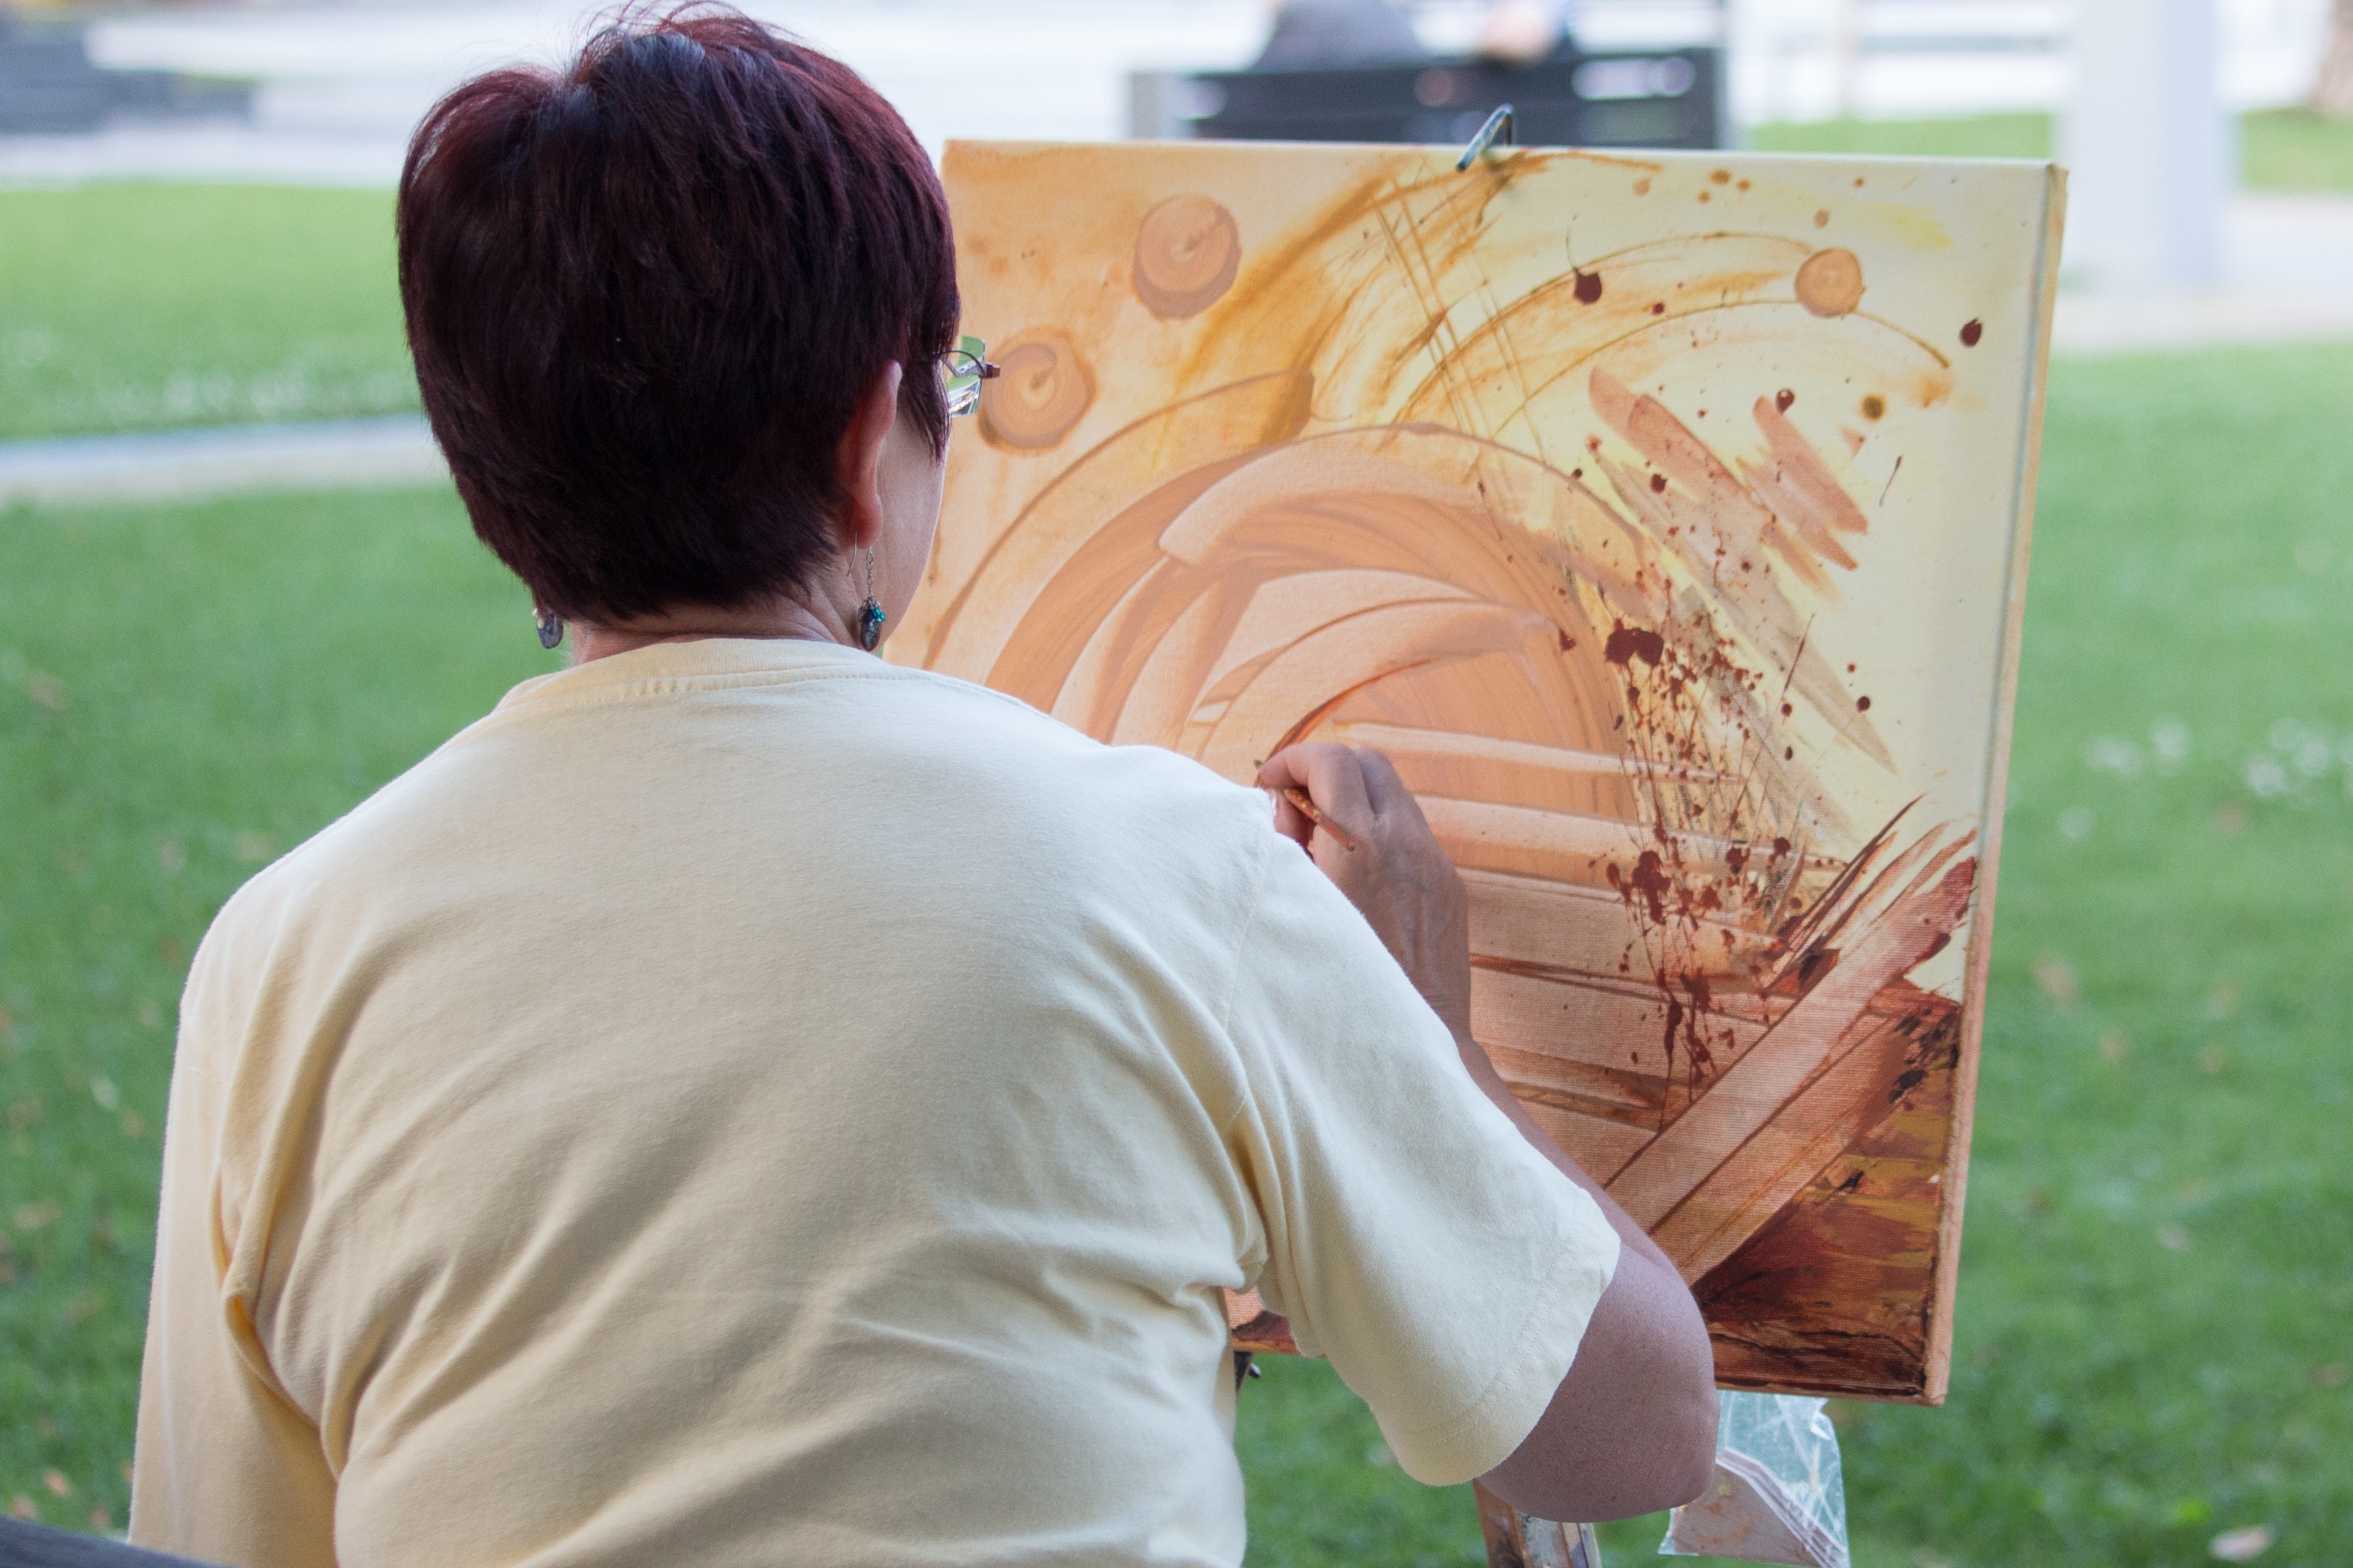
grass, art, visual arts, photography, artist, painting, paint